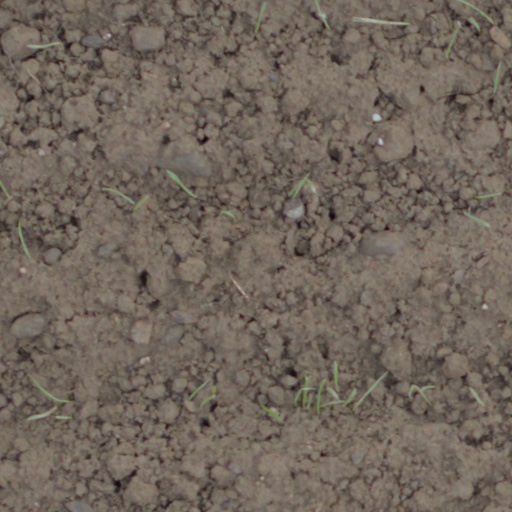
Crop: wheat